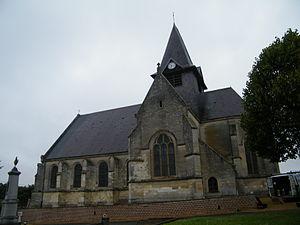
Herleville, Somme, France, église Saint-Aubin.
Herleville est une commune française située dans le département de la Somme, en région Hauts-de-France.